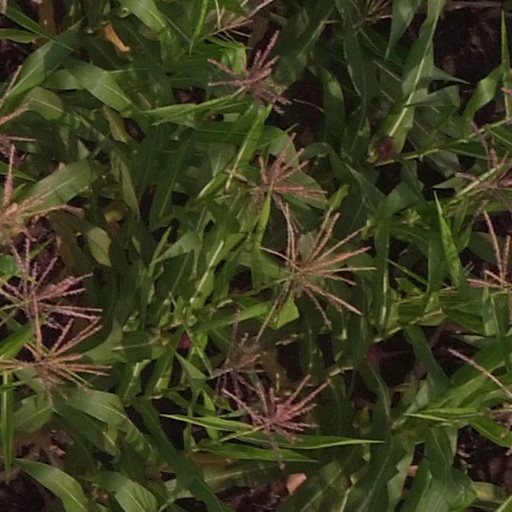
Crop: maize; corn